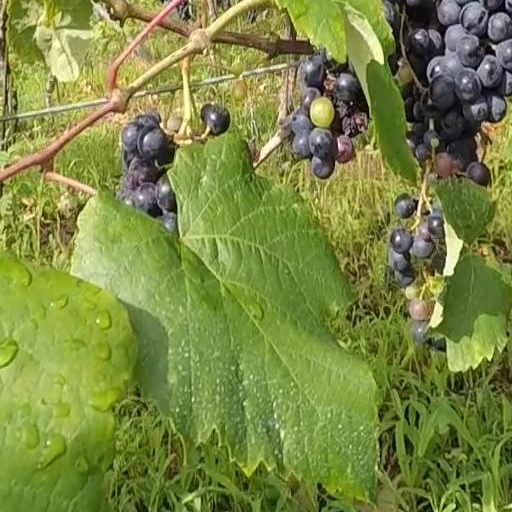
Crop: grape